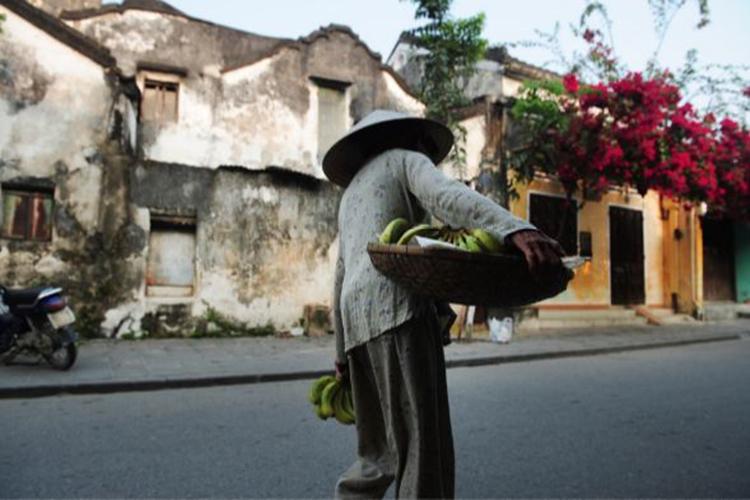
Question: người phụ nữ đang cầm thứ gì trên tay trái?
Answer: nải chuối